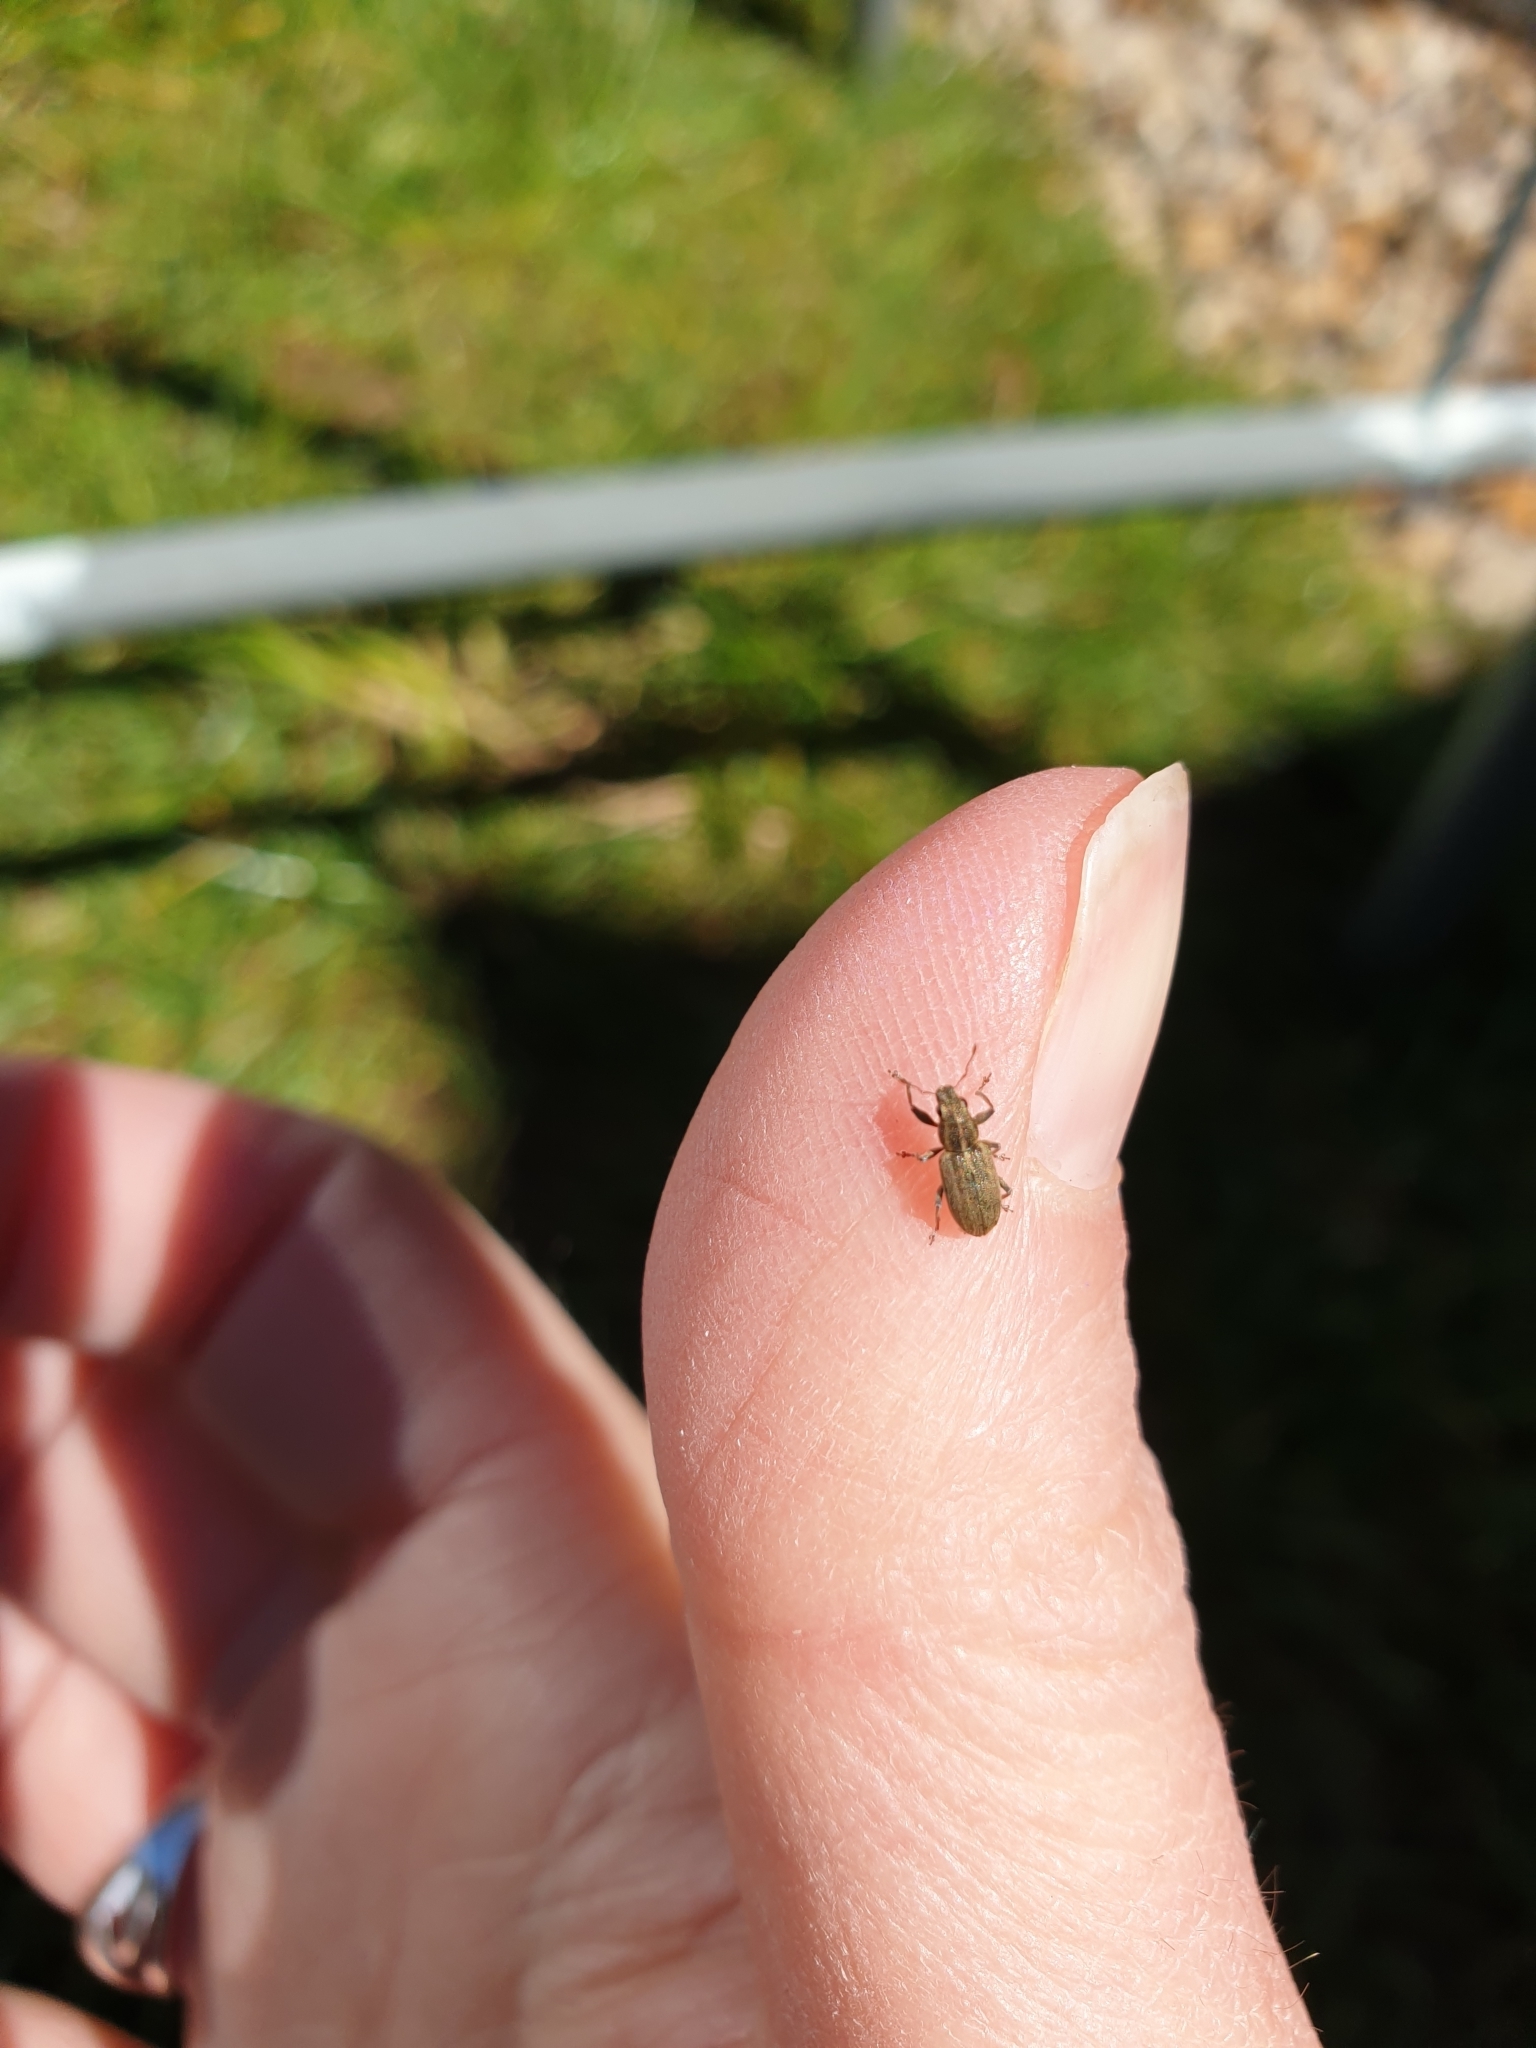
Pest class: pea_leaf_weevil